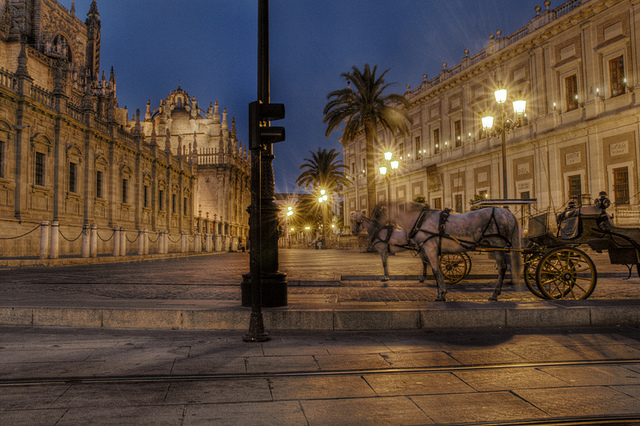
user: Given an image and a question. Answer the question in a short answer. Question: What climate do trees like that grow well? Short Answer:
assistant: tropical